Eddie Hearne

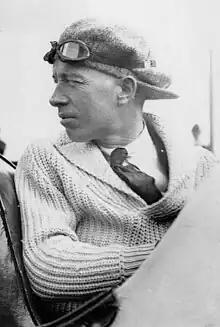
Hearne, circa 1921

Edward Ames Hearne (March 1, 1887 – February 9, 1955) was an American racing driver from Kansas City, Kansas who was active in the formative years of auto racing.